Charles Taylor (Liberian politician)

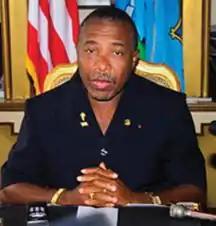
Taylor in 2004

Charles McArthur Ghankay Taylor (born 28 January 1948) is a Liberian former politician and convicted war criminal who served as the 22nd president of Liberia from 2 August 1997 until his resignation on 11 August 2003 as a result of the Second Liberian Civil War and growing international pressure.